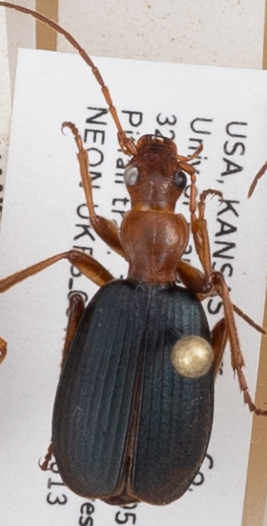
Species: Brachinus alternans
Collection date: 2018-06-13
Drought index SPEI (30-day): -1.69
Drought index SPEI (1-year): -0.226
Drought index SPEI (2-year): -0.46